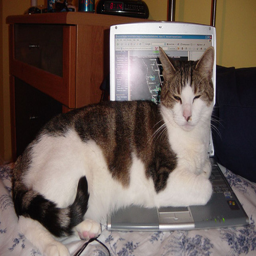
Sleepy cat rests on an open laptop computer.
A cat is laying contently across a laptop.
a sleeping cat is resting on a laptop
A cat lazing on the keyboard of a laptop computer on a bed
A cat laying on top in laptop on table.